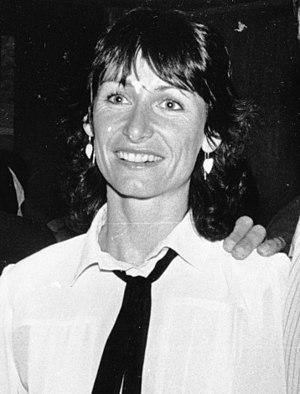
Lorraine Moller est une athlète néo-Zélandaise spécialiste du fond et du demi-fond.